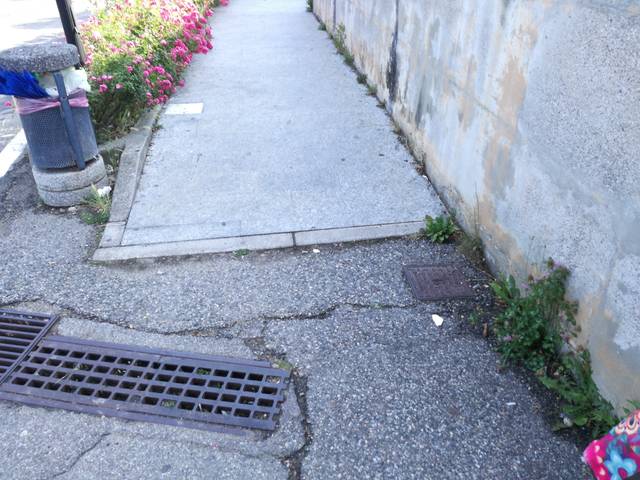
Region: Italy
Coordinates: 45.802, 8.407